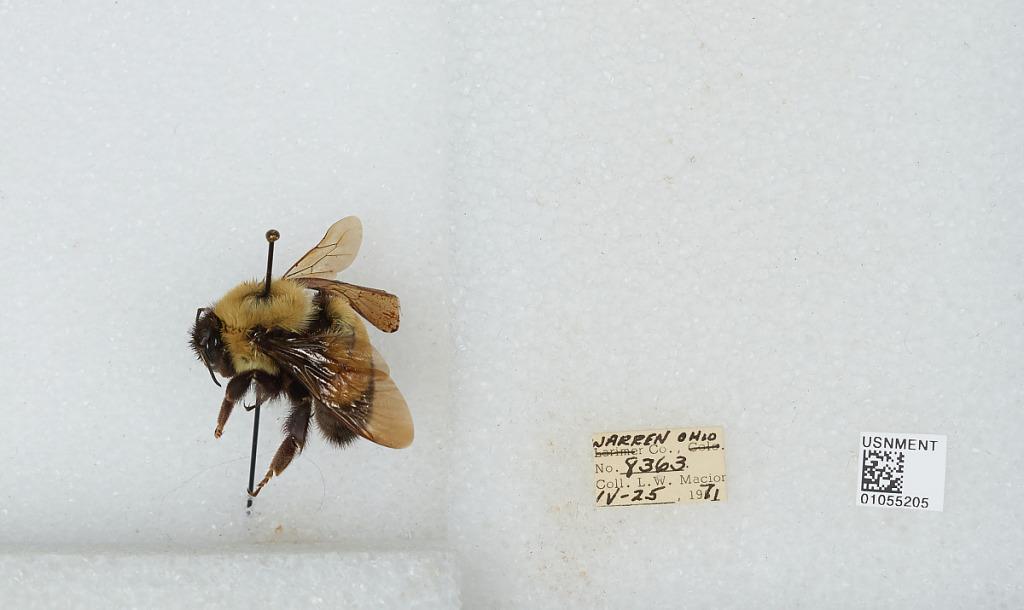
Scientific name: Bombus (Bombus) affinis Cresson
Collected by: L. Macior
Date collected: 1971-4-25
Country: United States
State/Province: Ohio
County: Warren
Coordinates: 39.4242, -84.1856